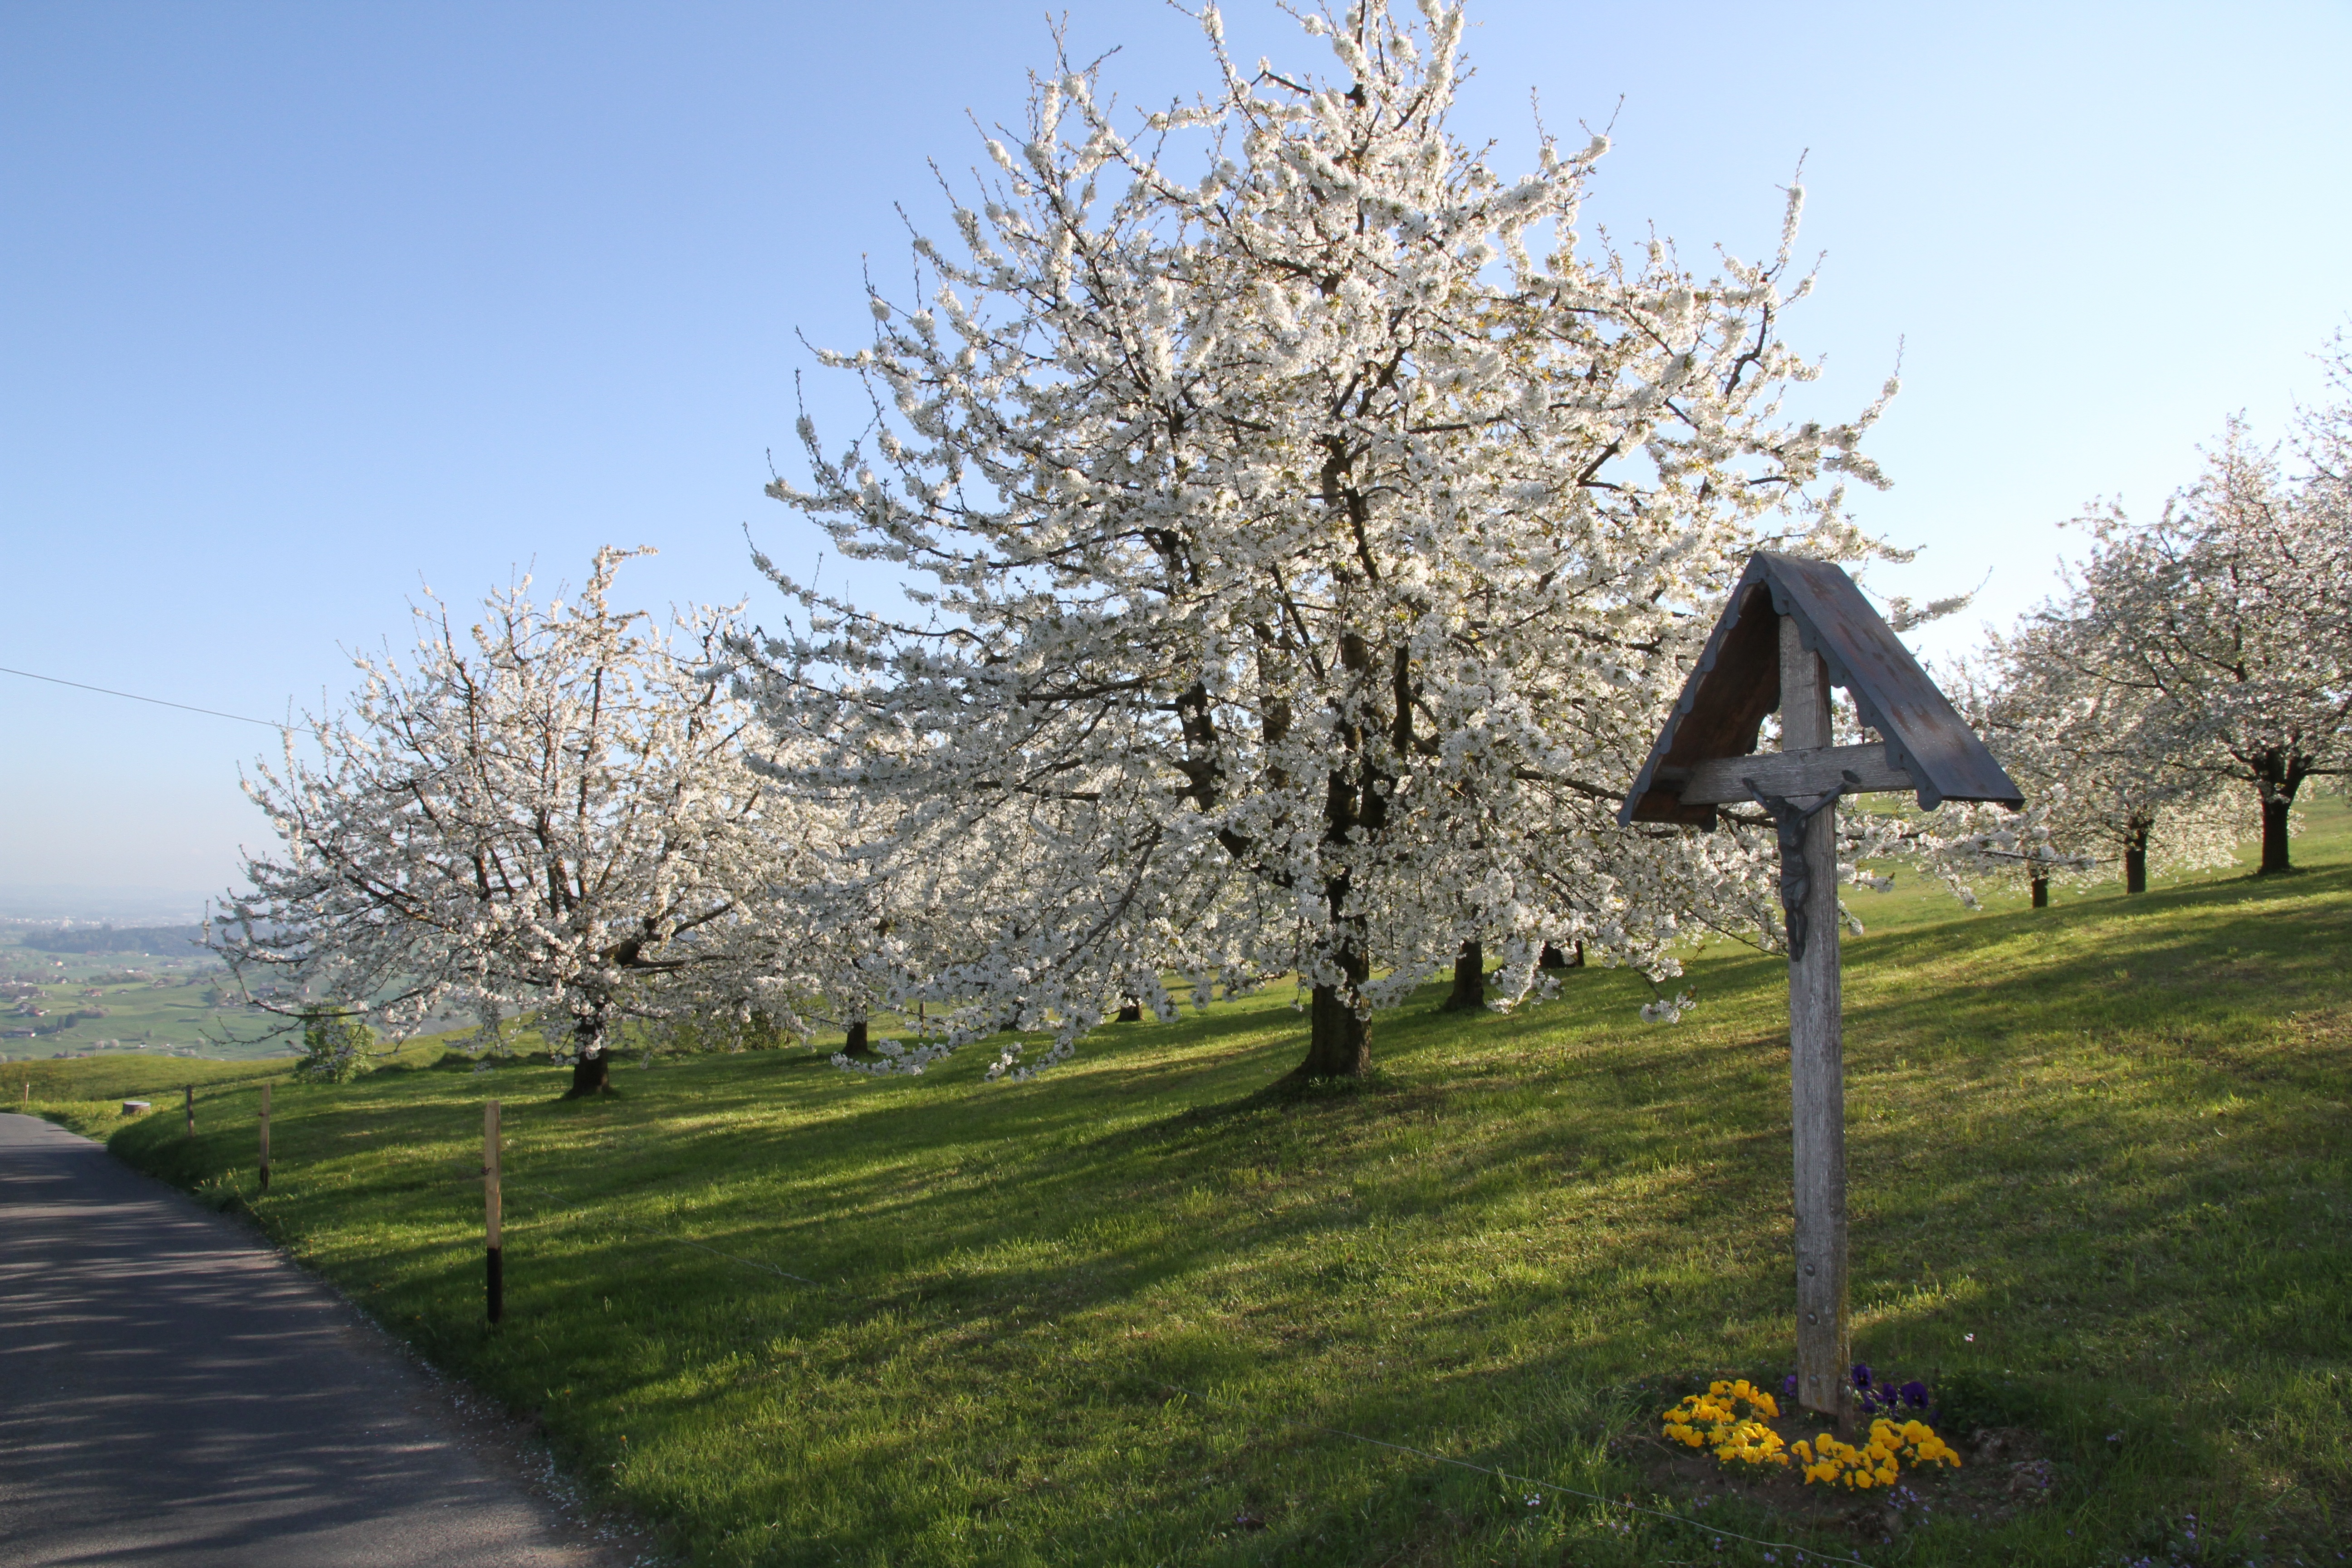
tree, branch, blossom, plant, flower, spring, season, cherry blossom, wayside cross, flowering plant, woody plant